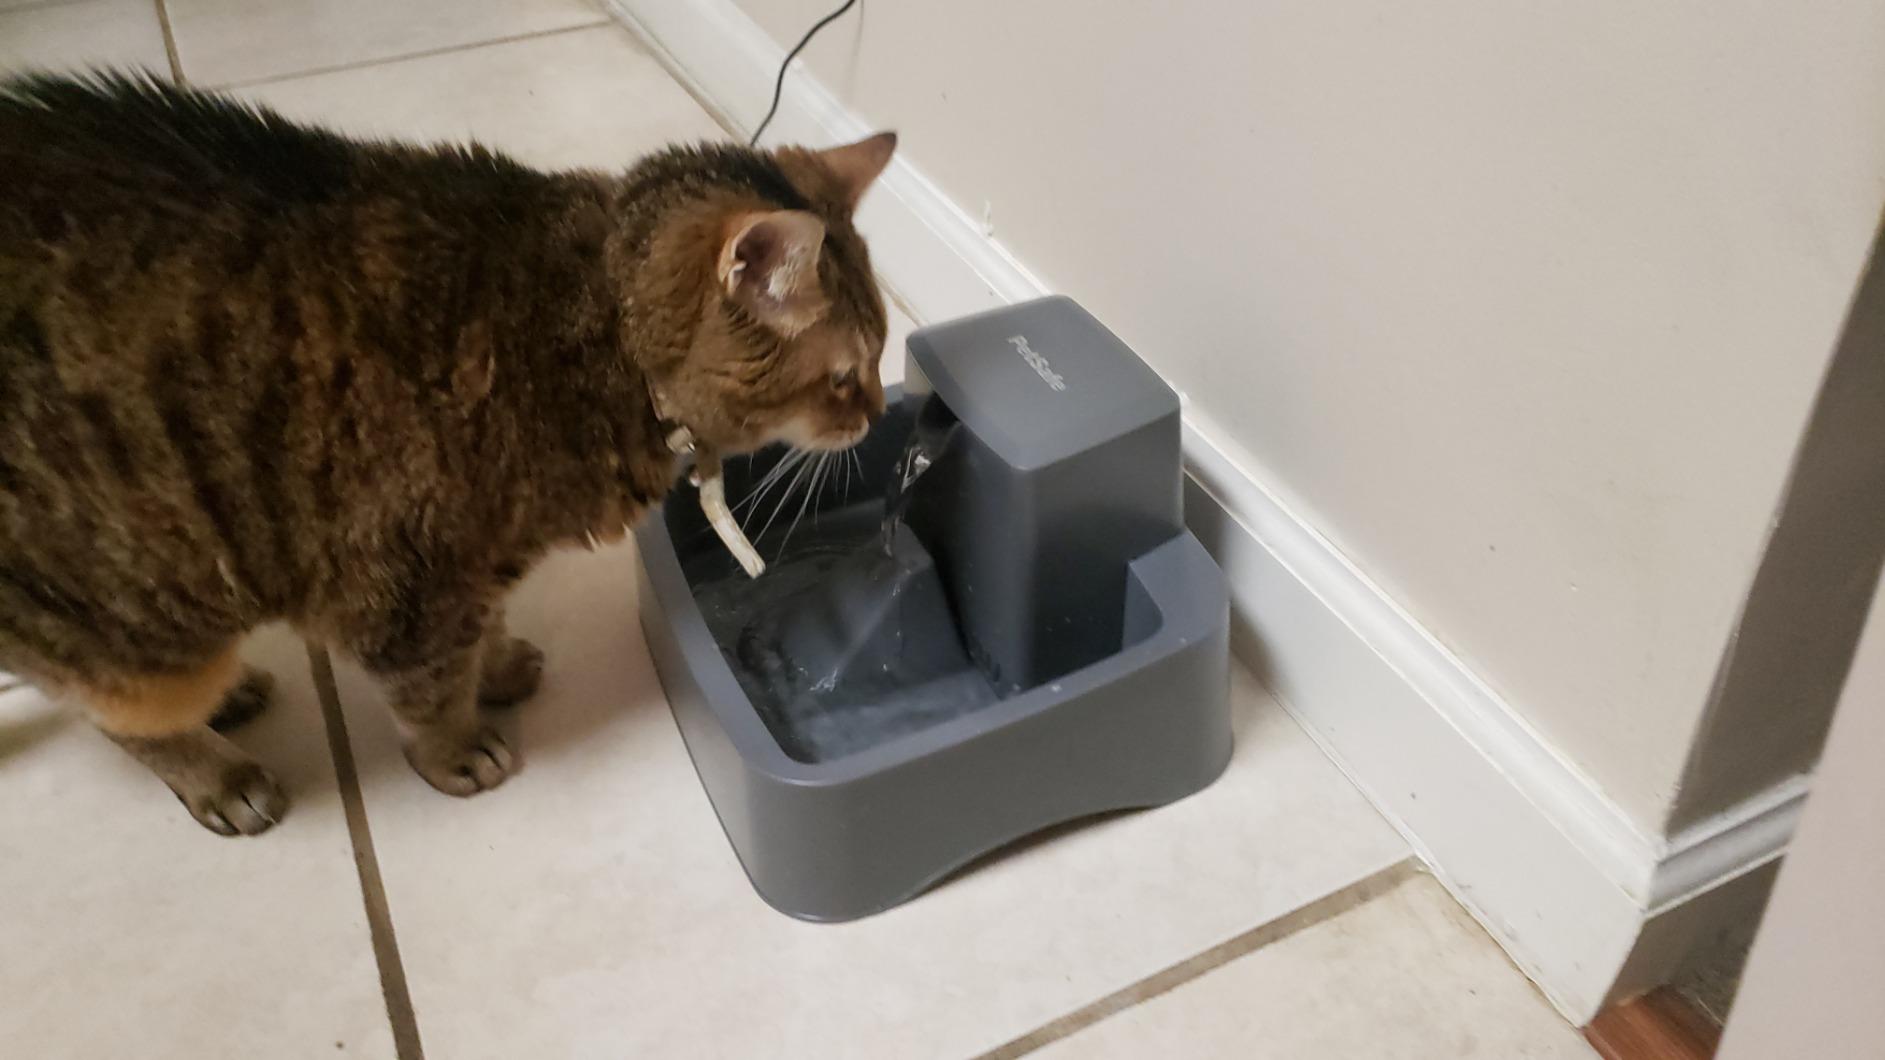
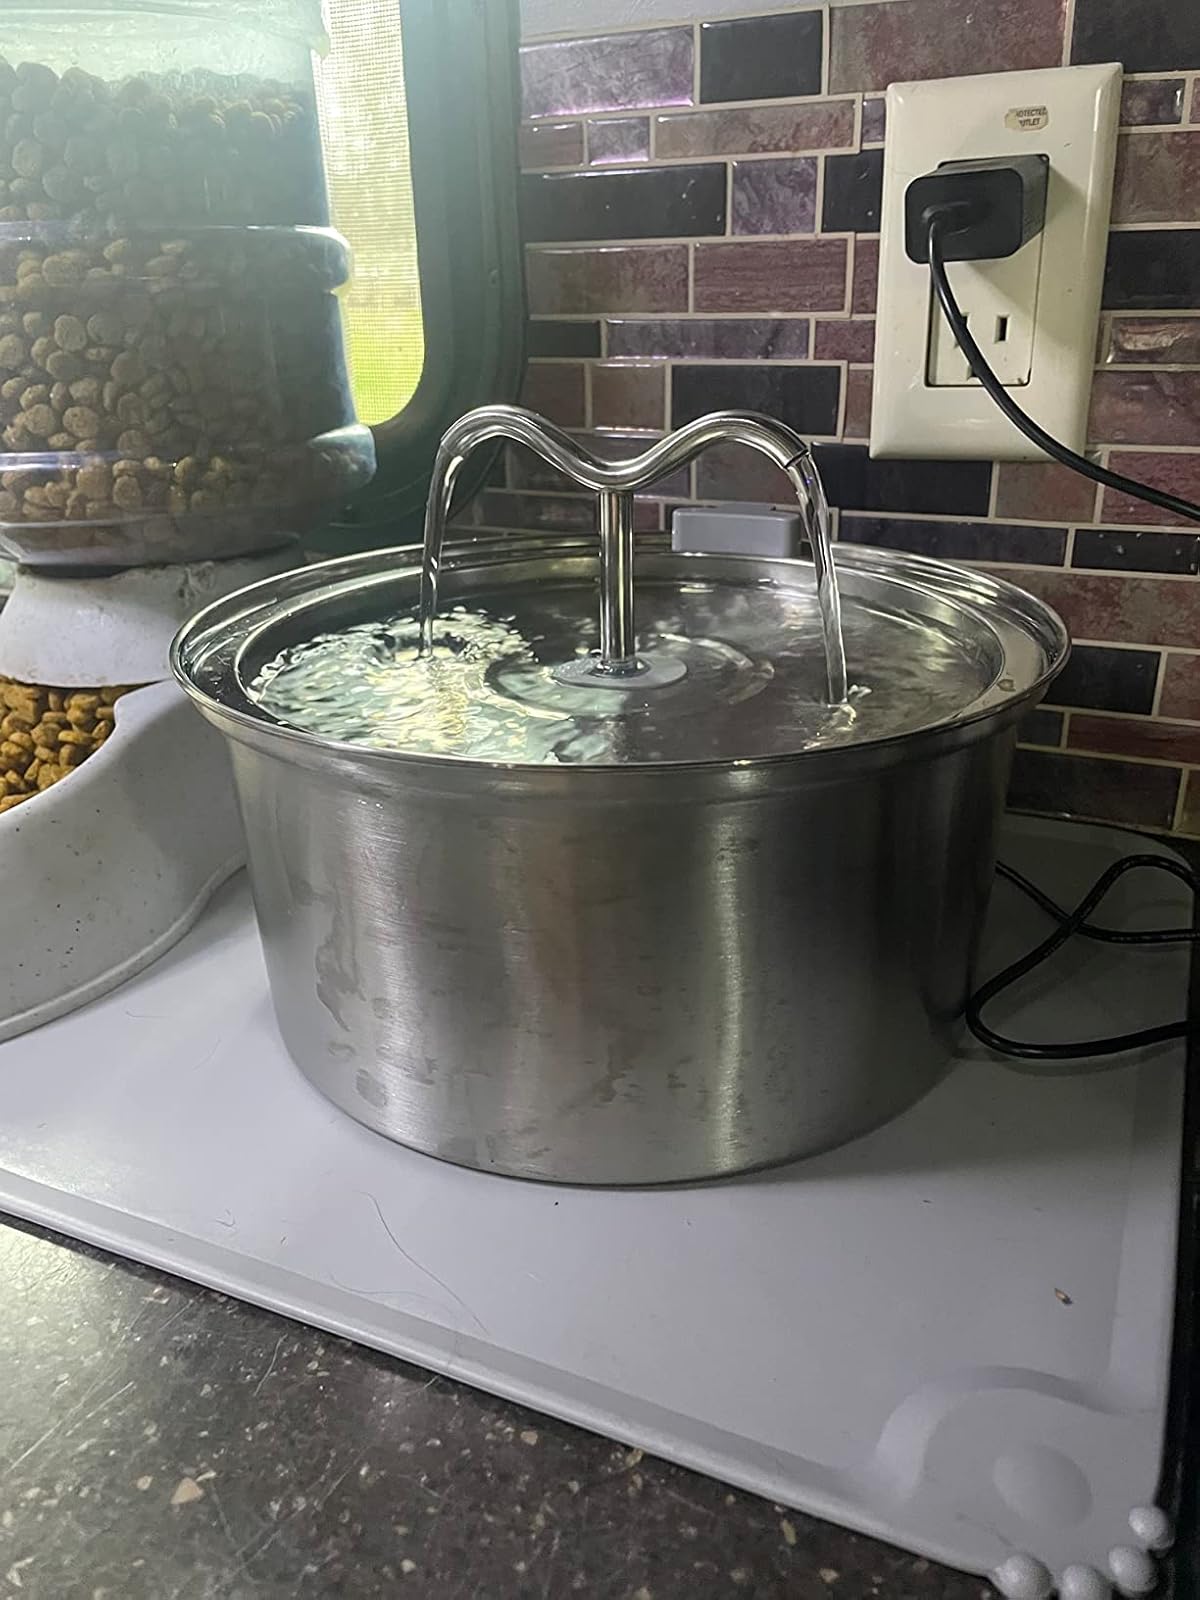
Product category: items_bowl
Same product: no